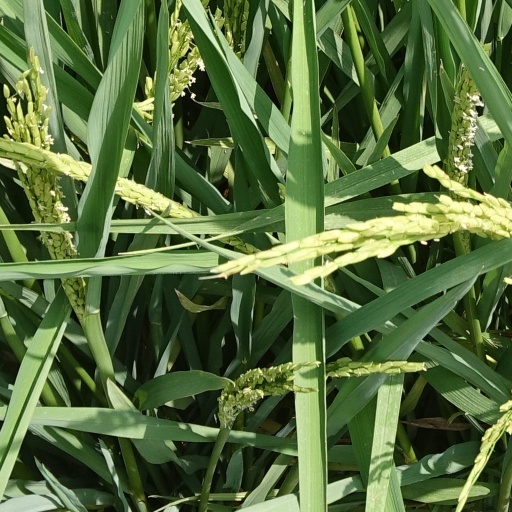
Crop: rice